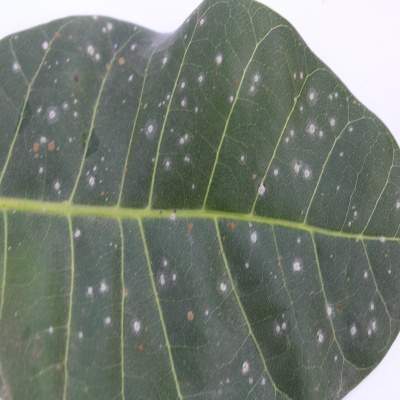
Crop: Cashew
Condition: red rust